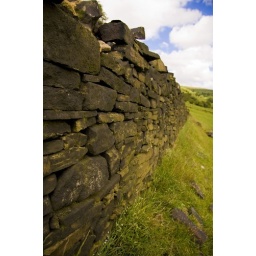
Another stone in the wall